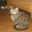
Label: cat